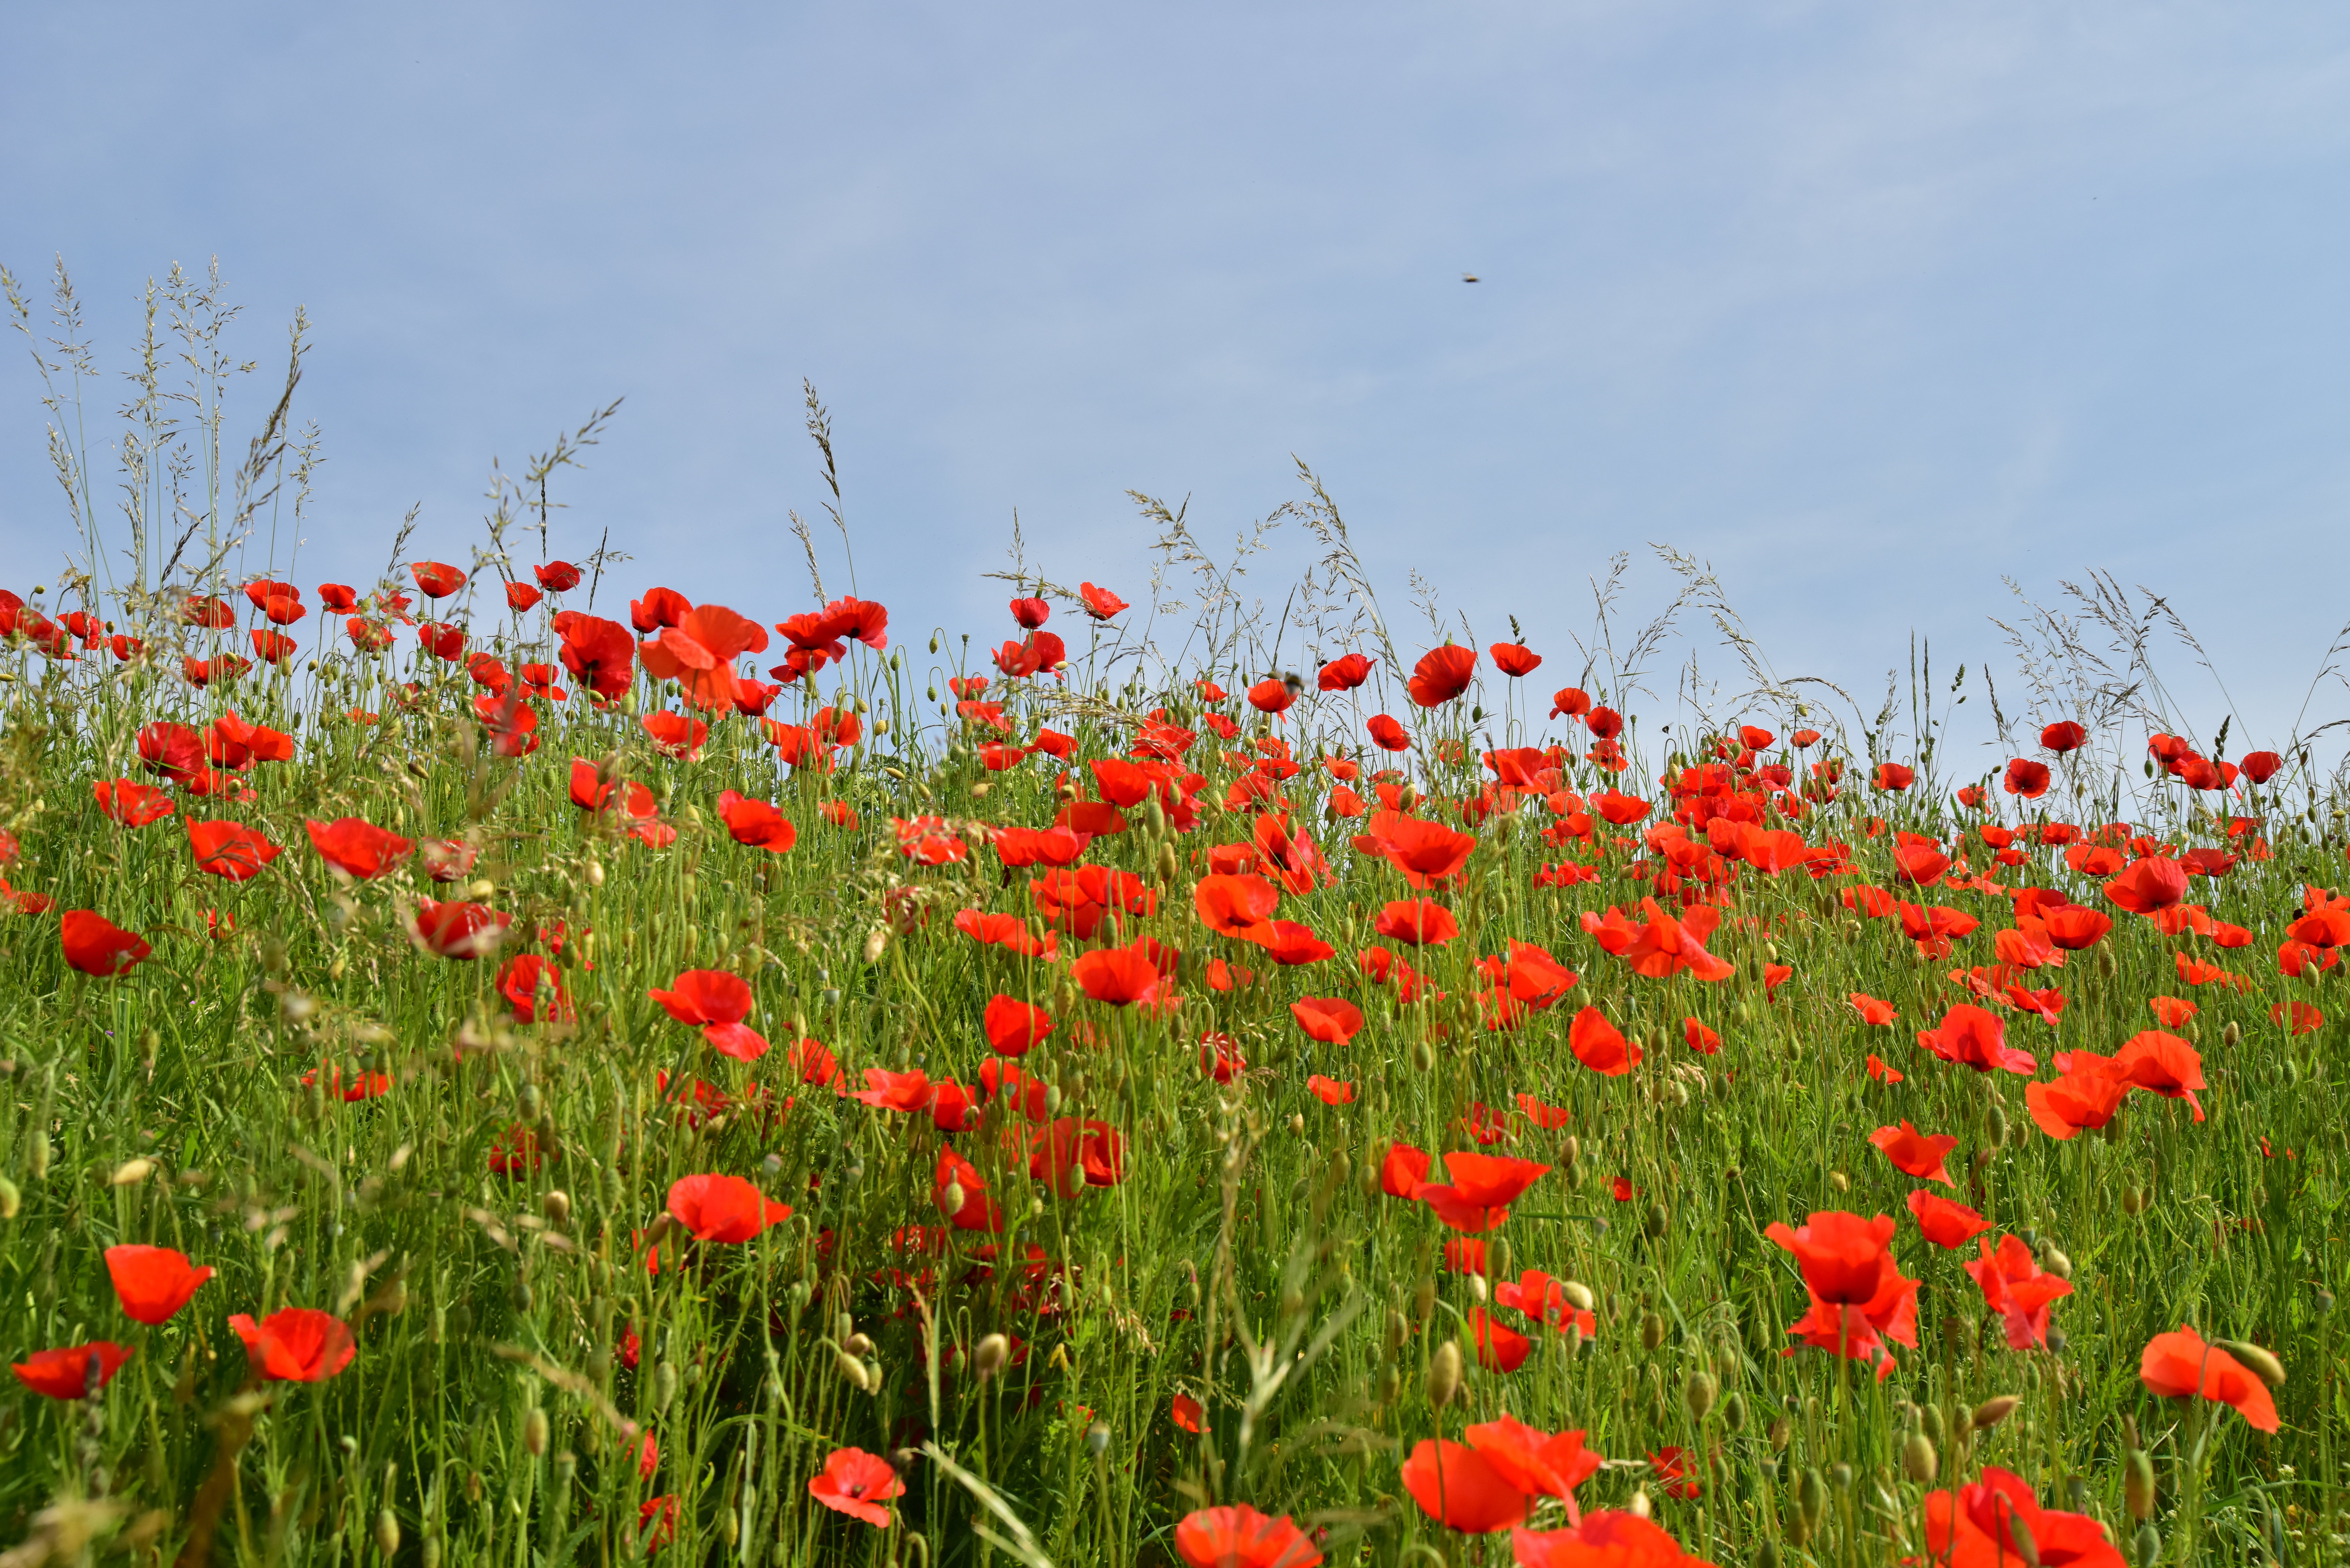
mohnblumen, flower, flowering plant, plant, coquelicot, field, meadow, wildflower, natural landscape, natural environment, corn poppy, poppy, spring, ecoregion, grass family, poppy family, sky, grass, grassland, landscape, prairie, plant stem, petal, castilleja, crop